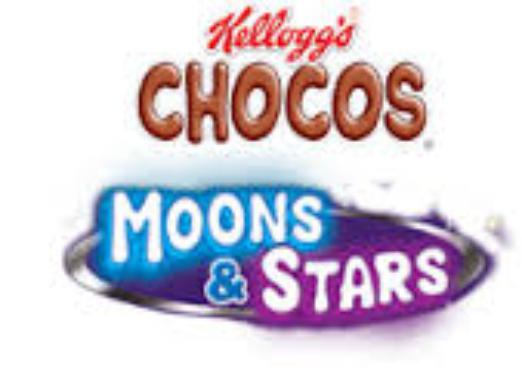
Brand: Chocos
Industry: Food